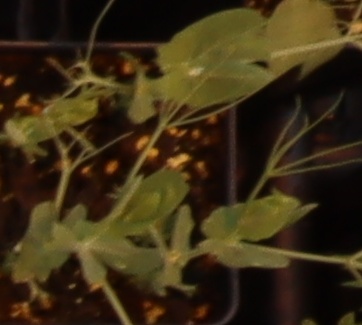
Label: Field Pea